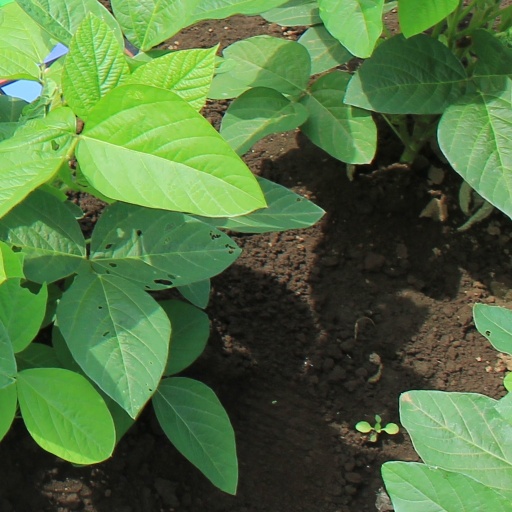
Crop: soybean